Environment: real
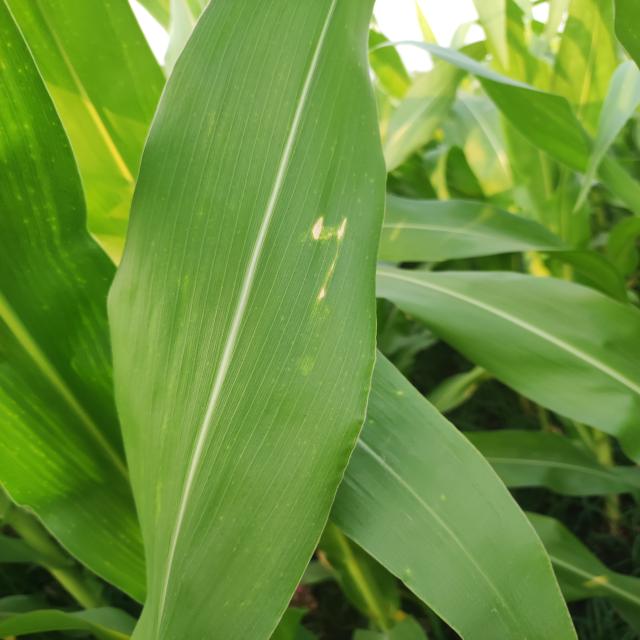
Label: northern_corn_leaf_blight